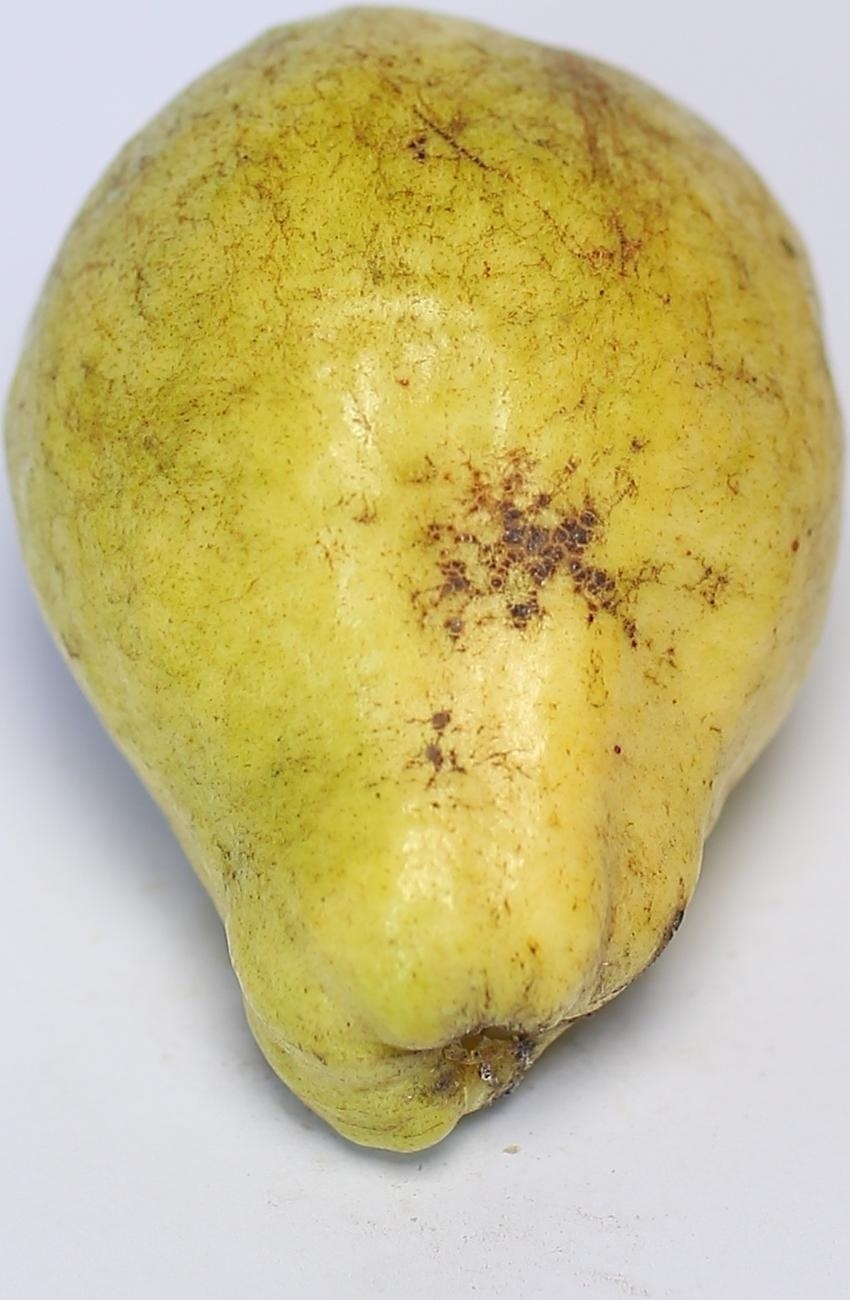
Maturity: mature-green
Variety: thadhrami